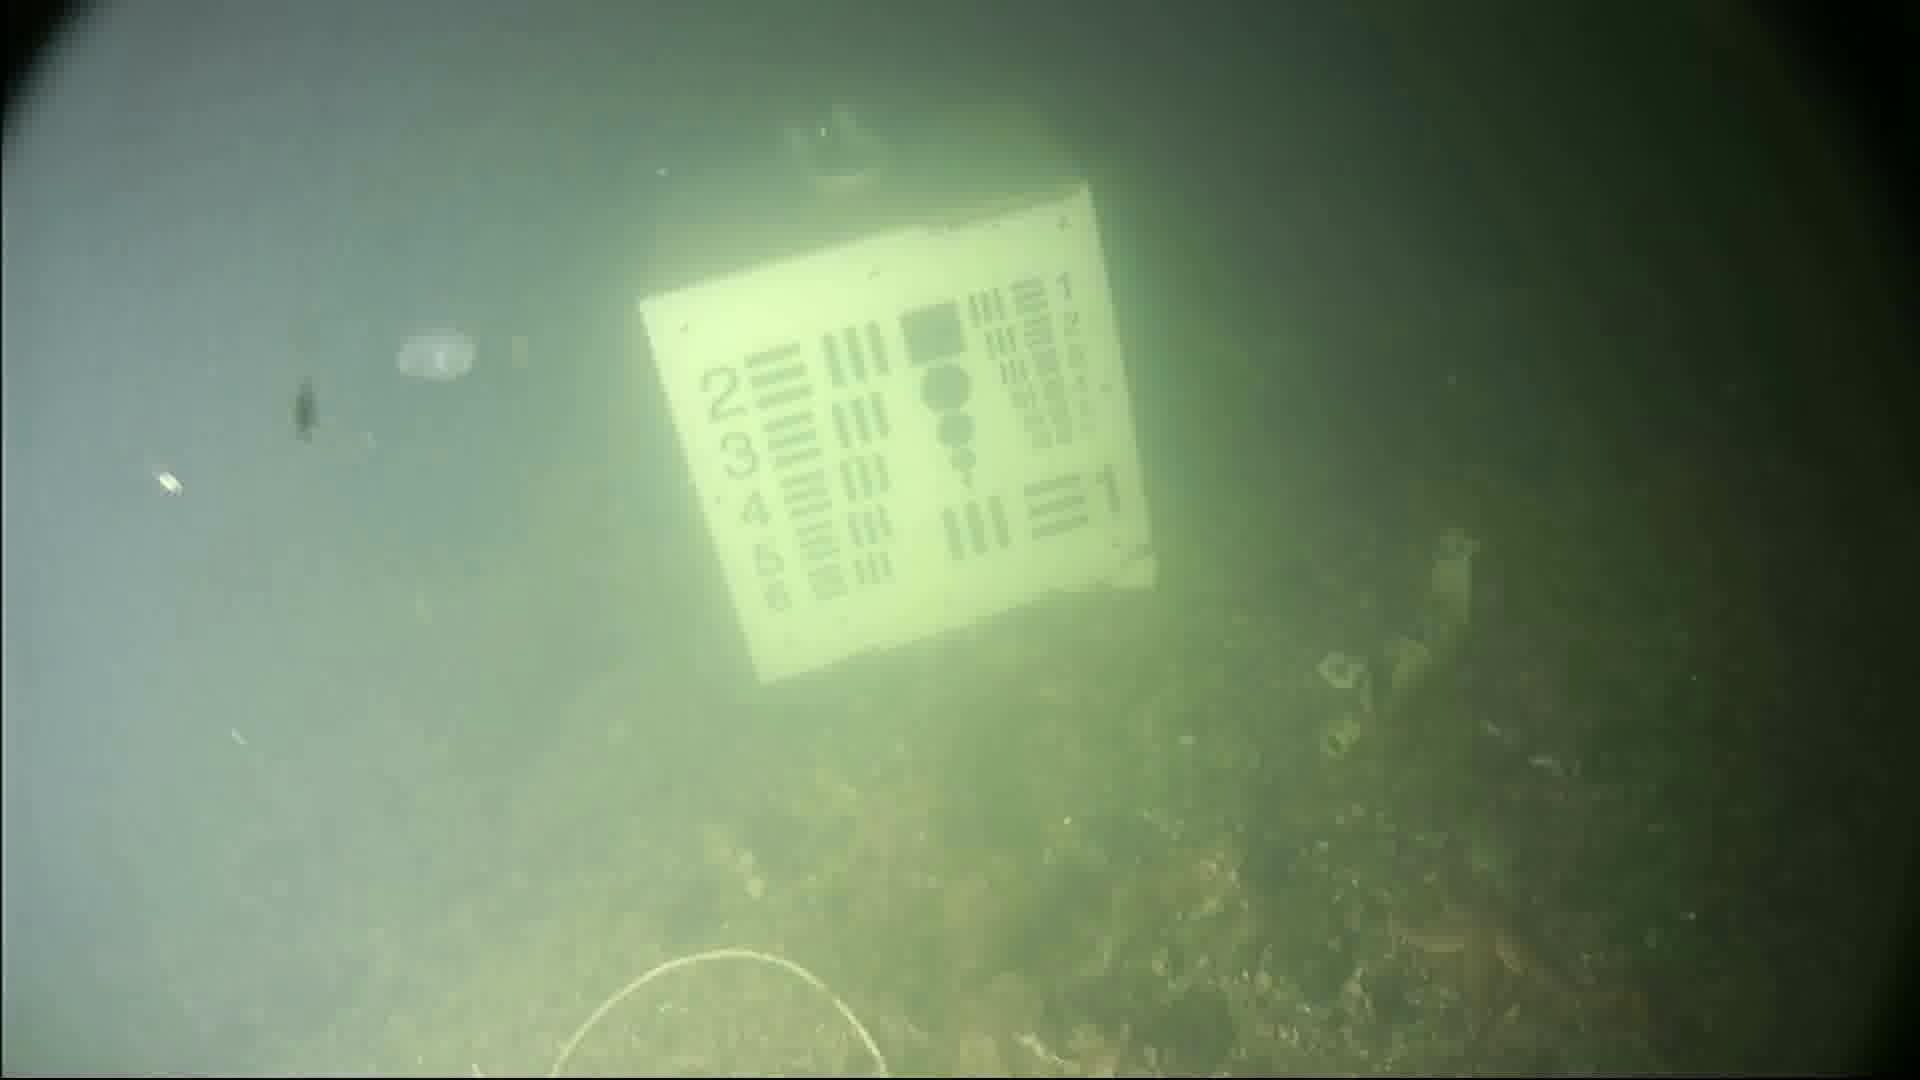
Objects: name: starfish
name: jellyfish